Columbus Day

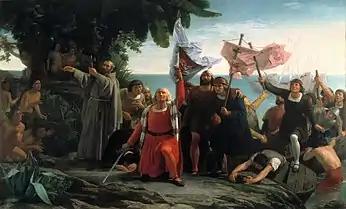
"First Landing of Columbus on the Shores of the New World"; painting by Dióscoro Puebla (1862)

Columbus Day is a national holiday in many countries of the Americas and elsewhere, and a federal holiday in the United States, which officially celebrates the anniversary of Christopher Columbus's arrival in the Americas. He went ashore at Guanahaní, an island in the Bahamas, on October 12, 1492 [OS]. On his return in 1493, he moved his coastal base of operations east to the island of Hispaniola, in what is now the Dominican Republic and established the settlement of La Isabela, the first permanent Spanish settlement in the Americas.